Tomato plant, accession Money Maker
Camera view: vertical (180 deg); turntable rotation: 120 degrees
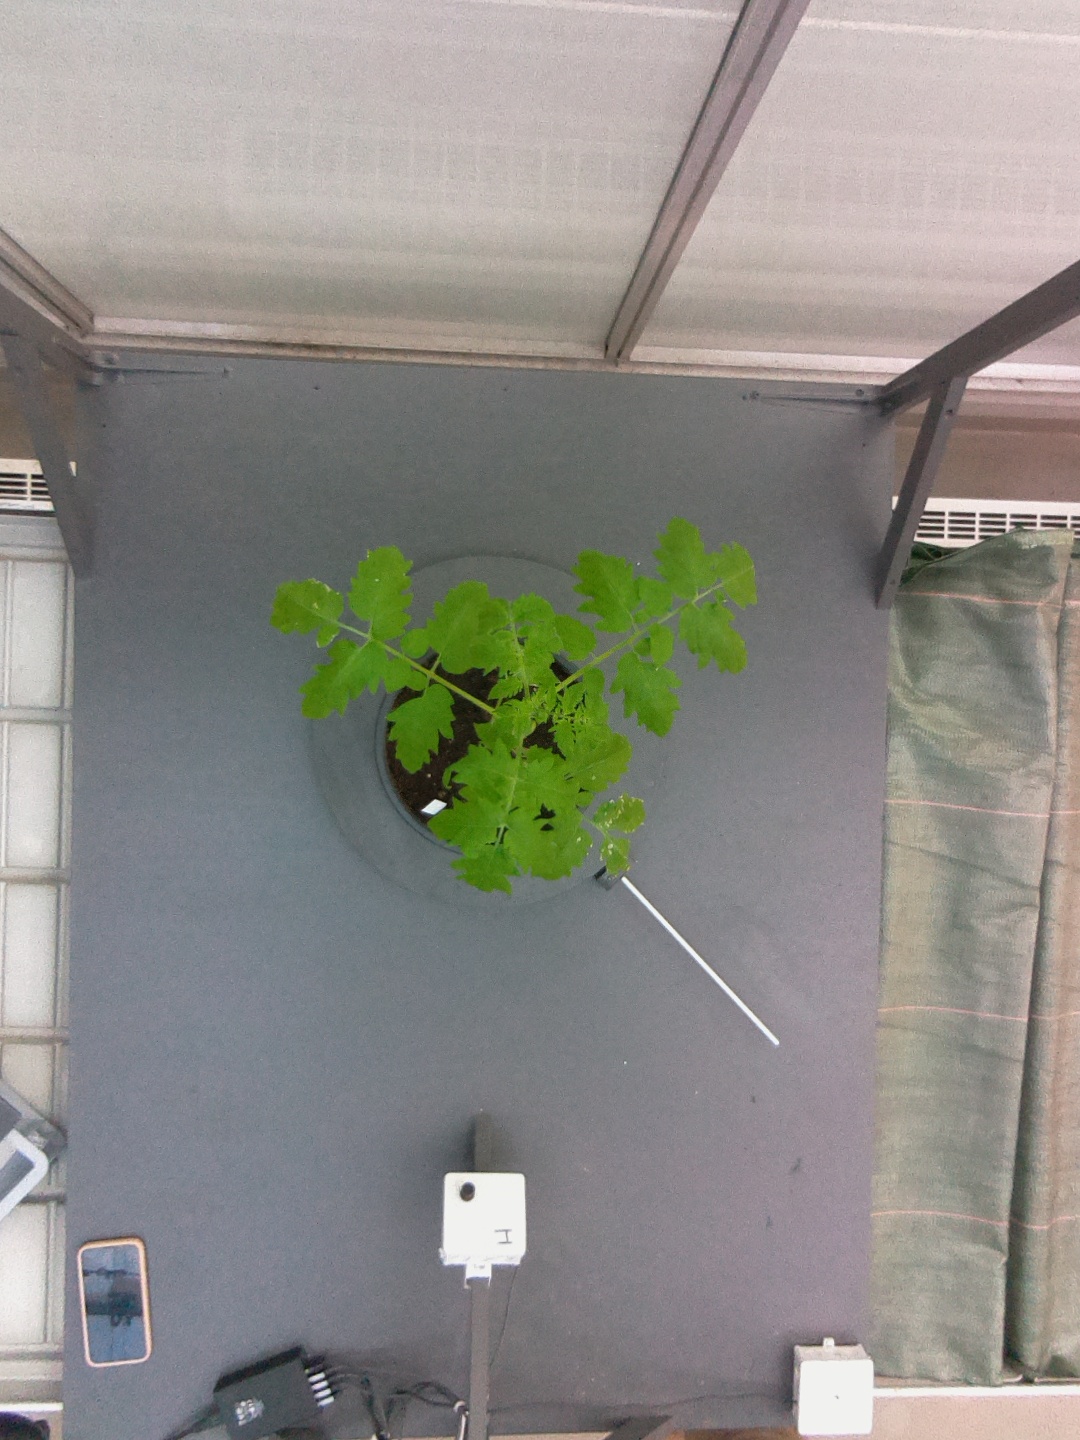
BBCH growth stage 13: 6 of true leaves visible